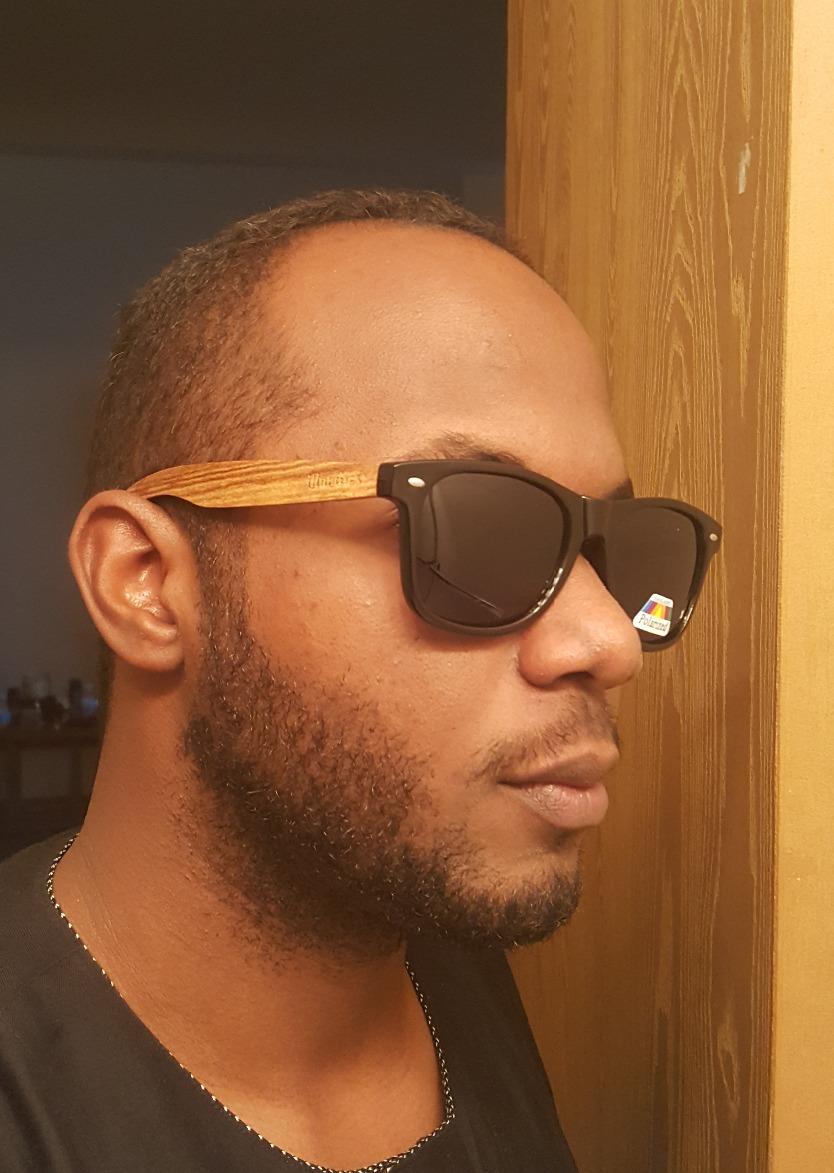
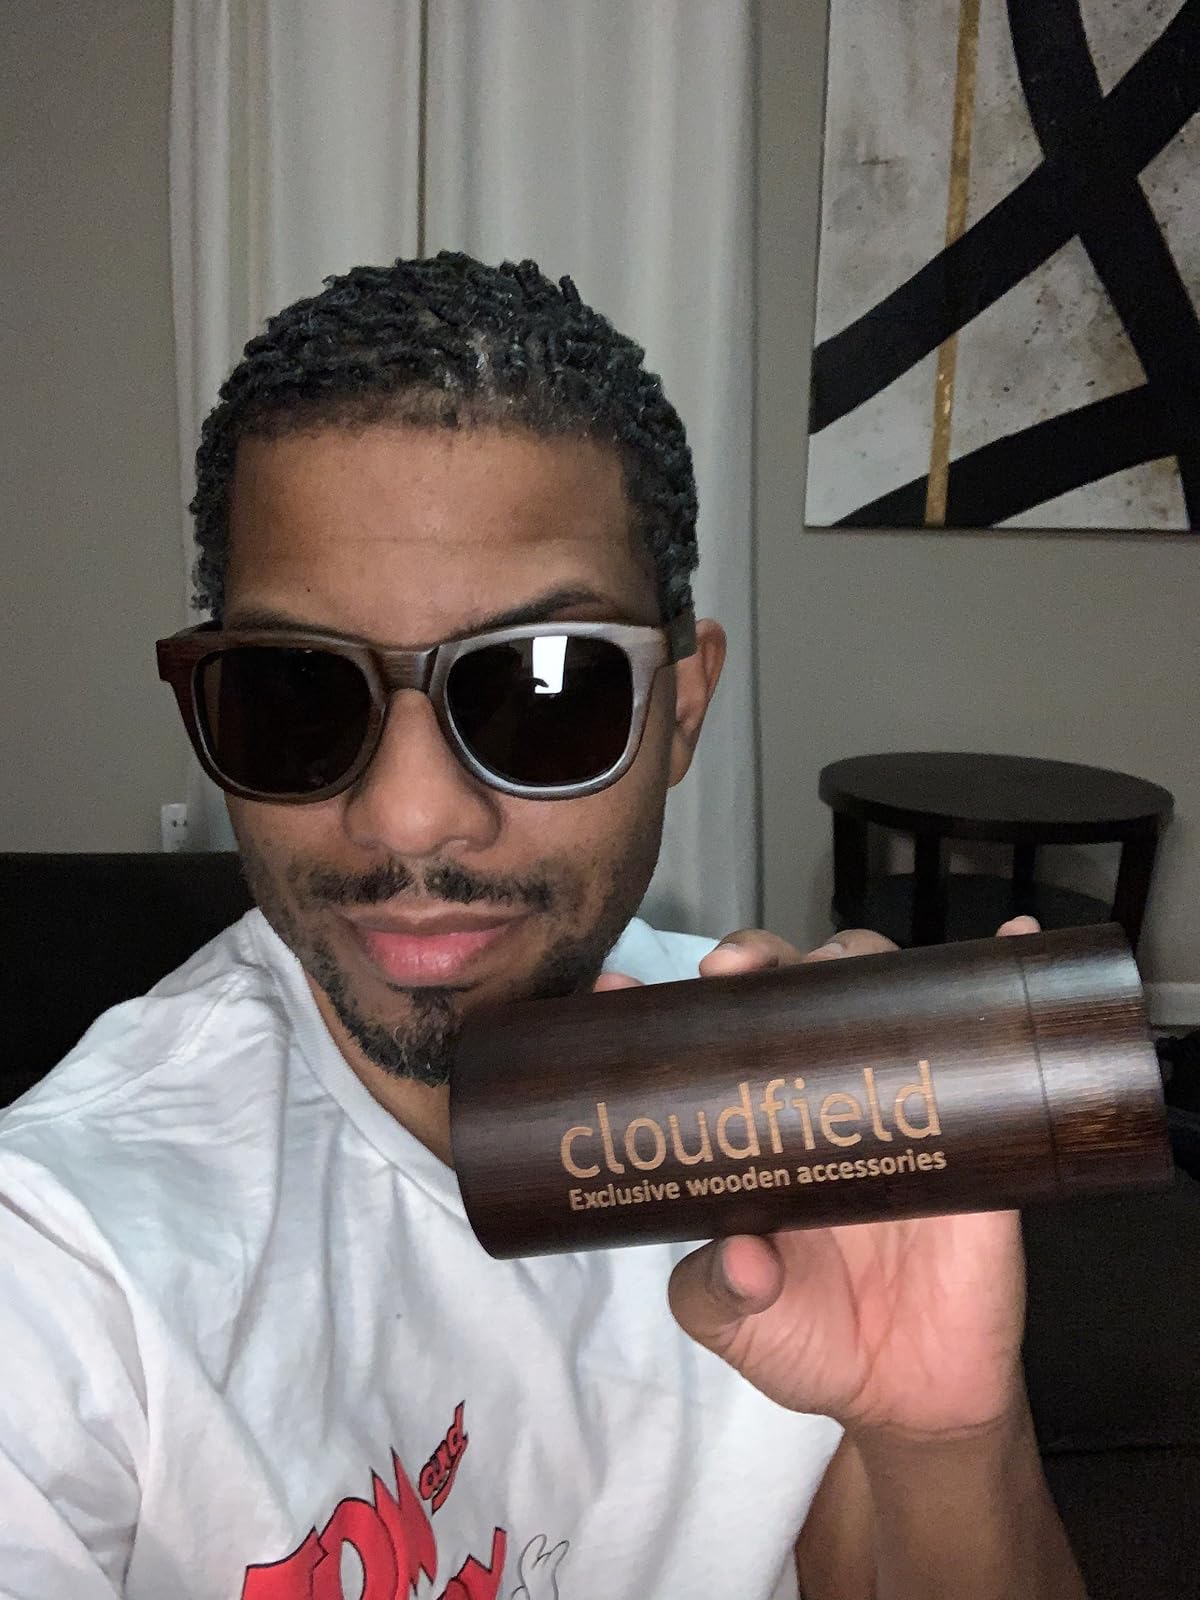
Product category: accessories_sunglasses
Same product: no